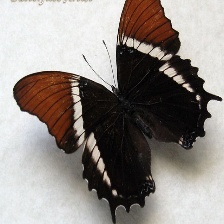
Species: BROWN SIPROETA